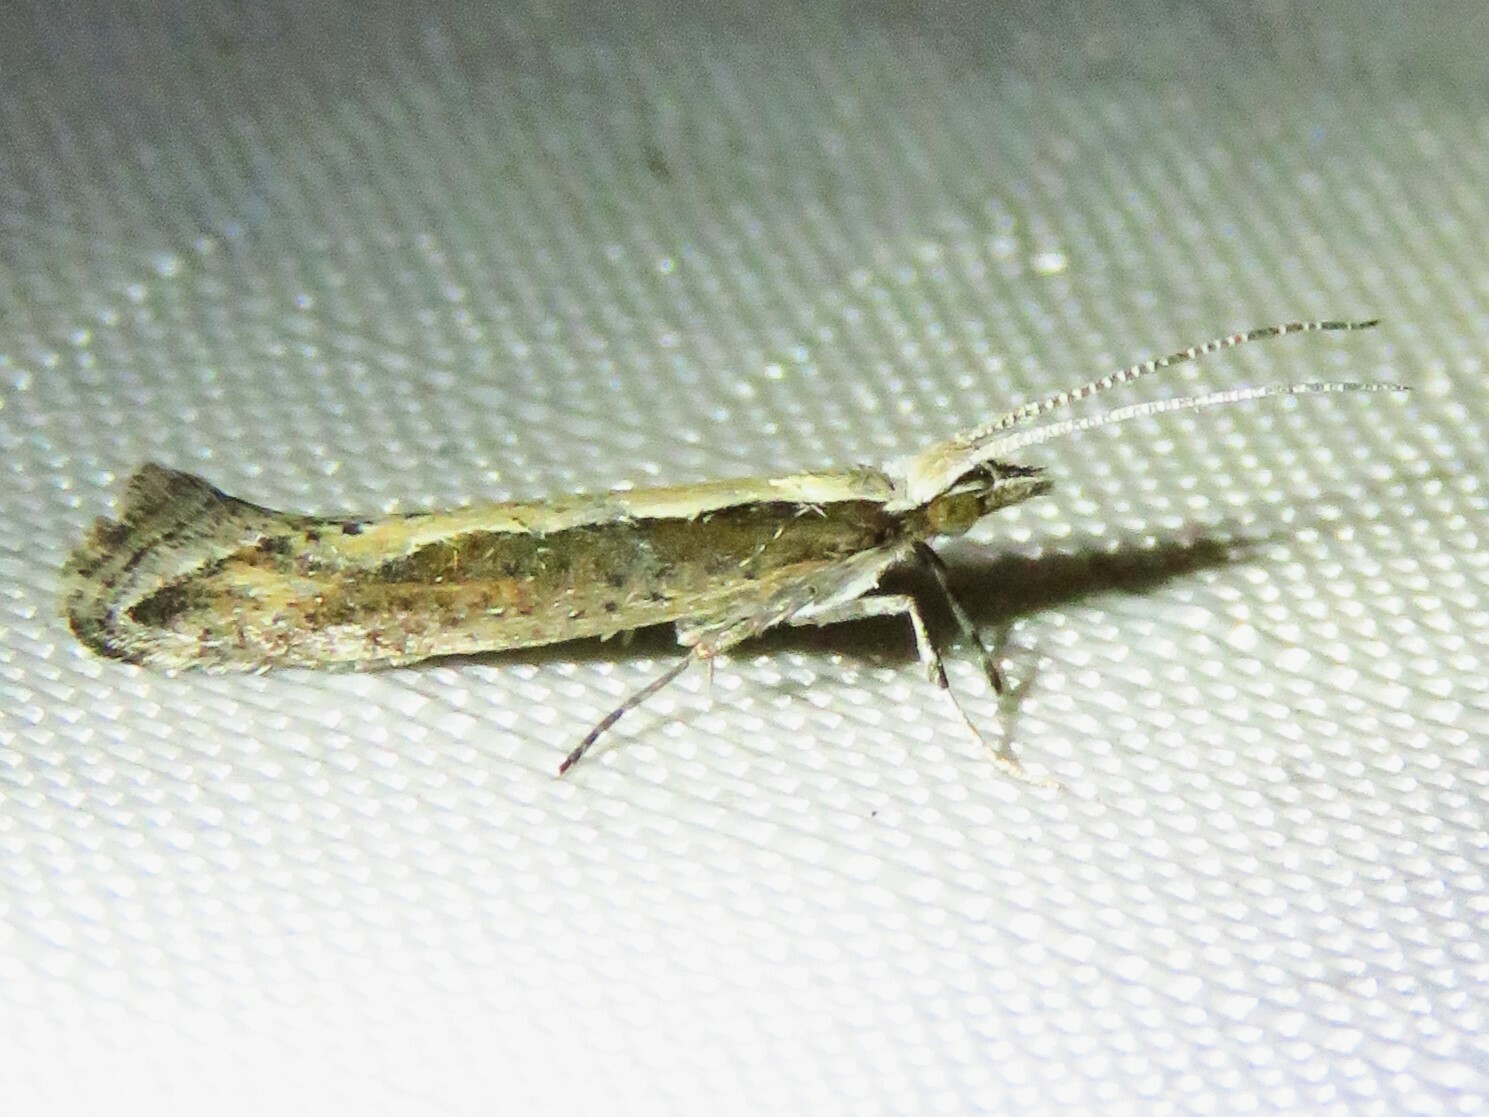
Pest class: diamondback_moth